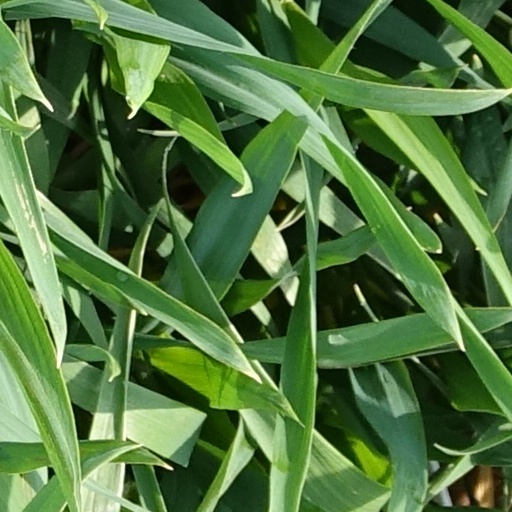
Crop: wheat